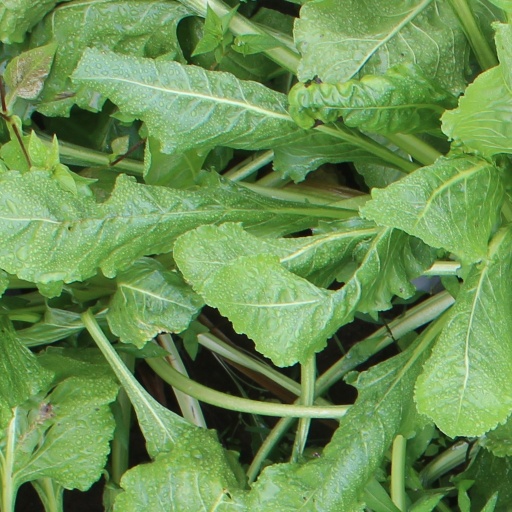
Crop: sugar beet